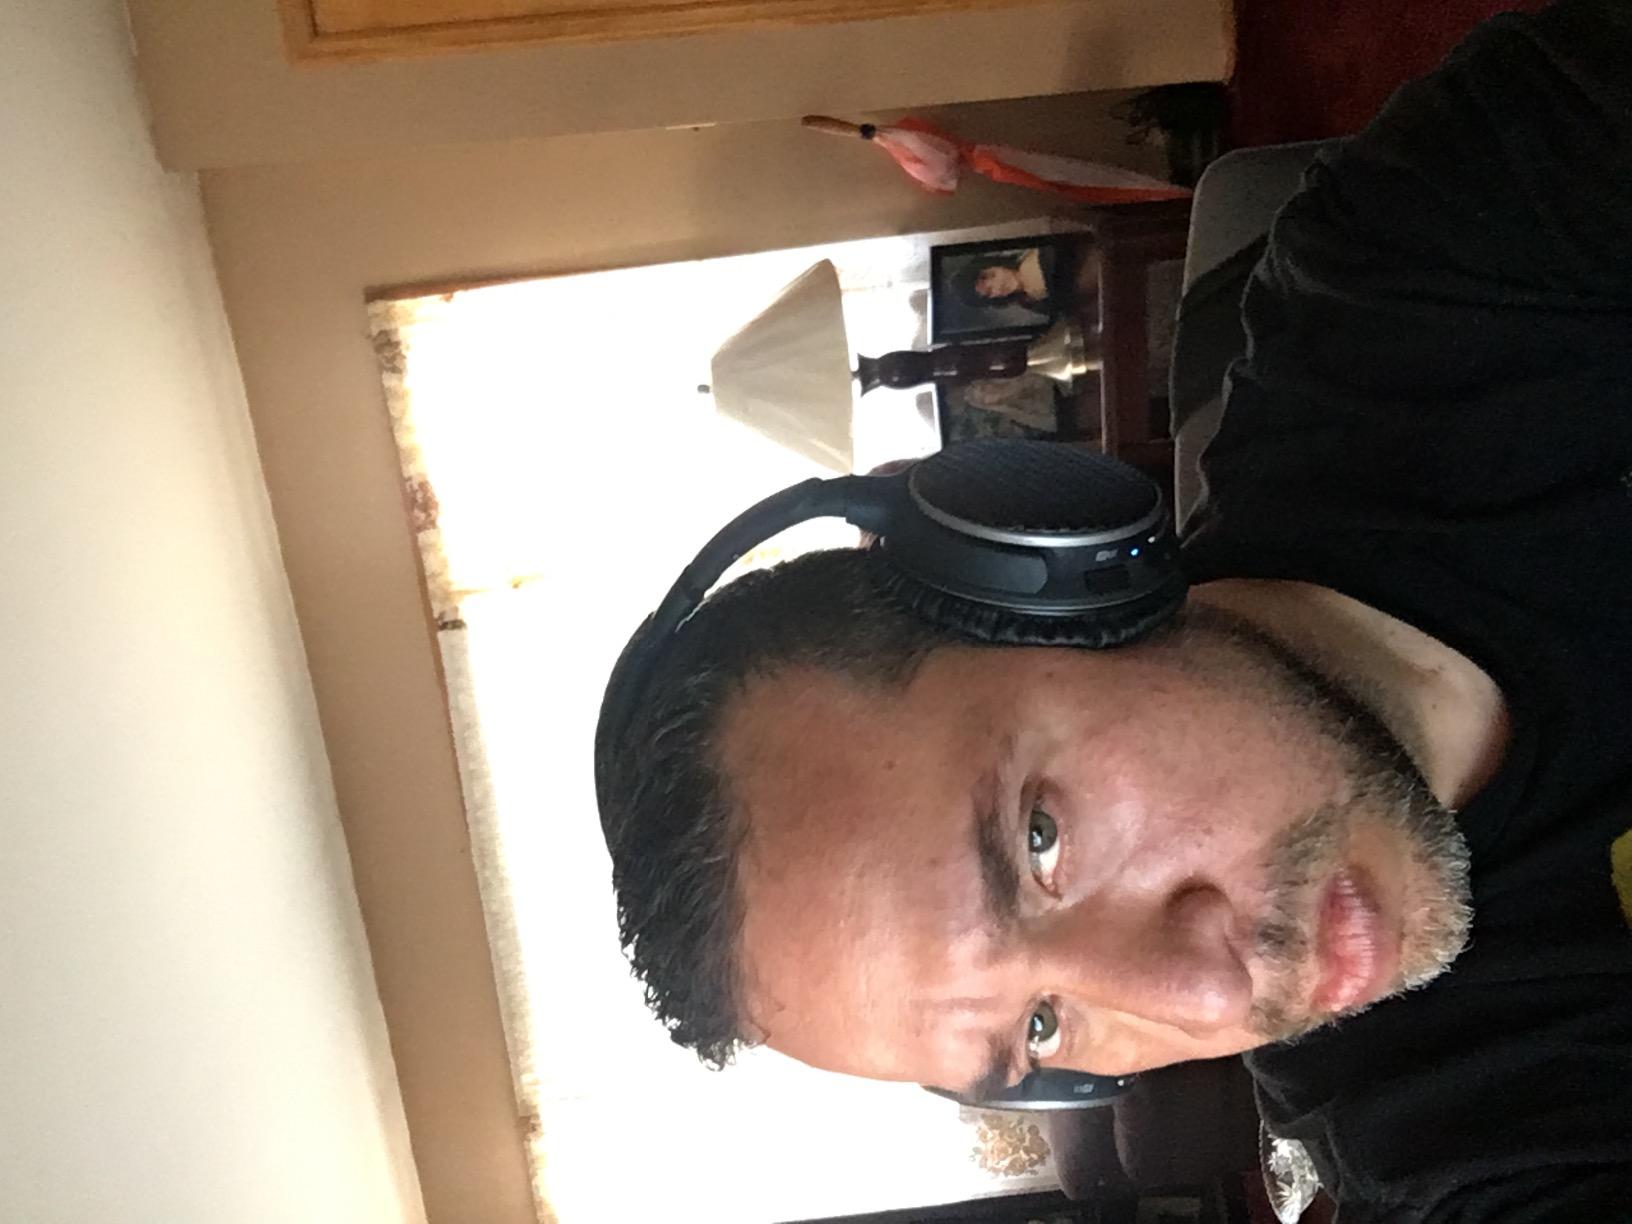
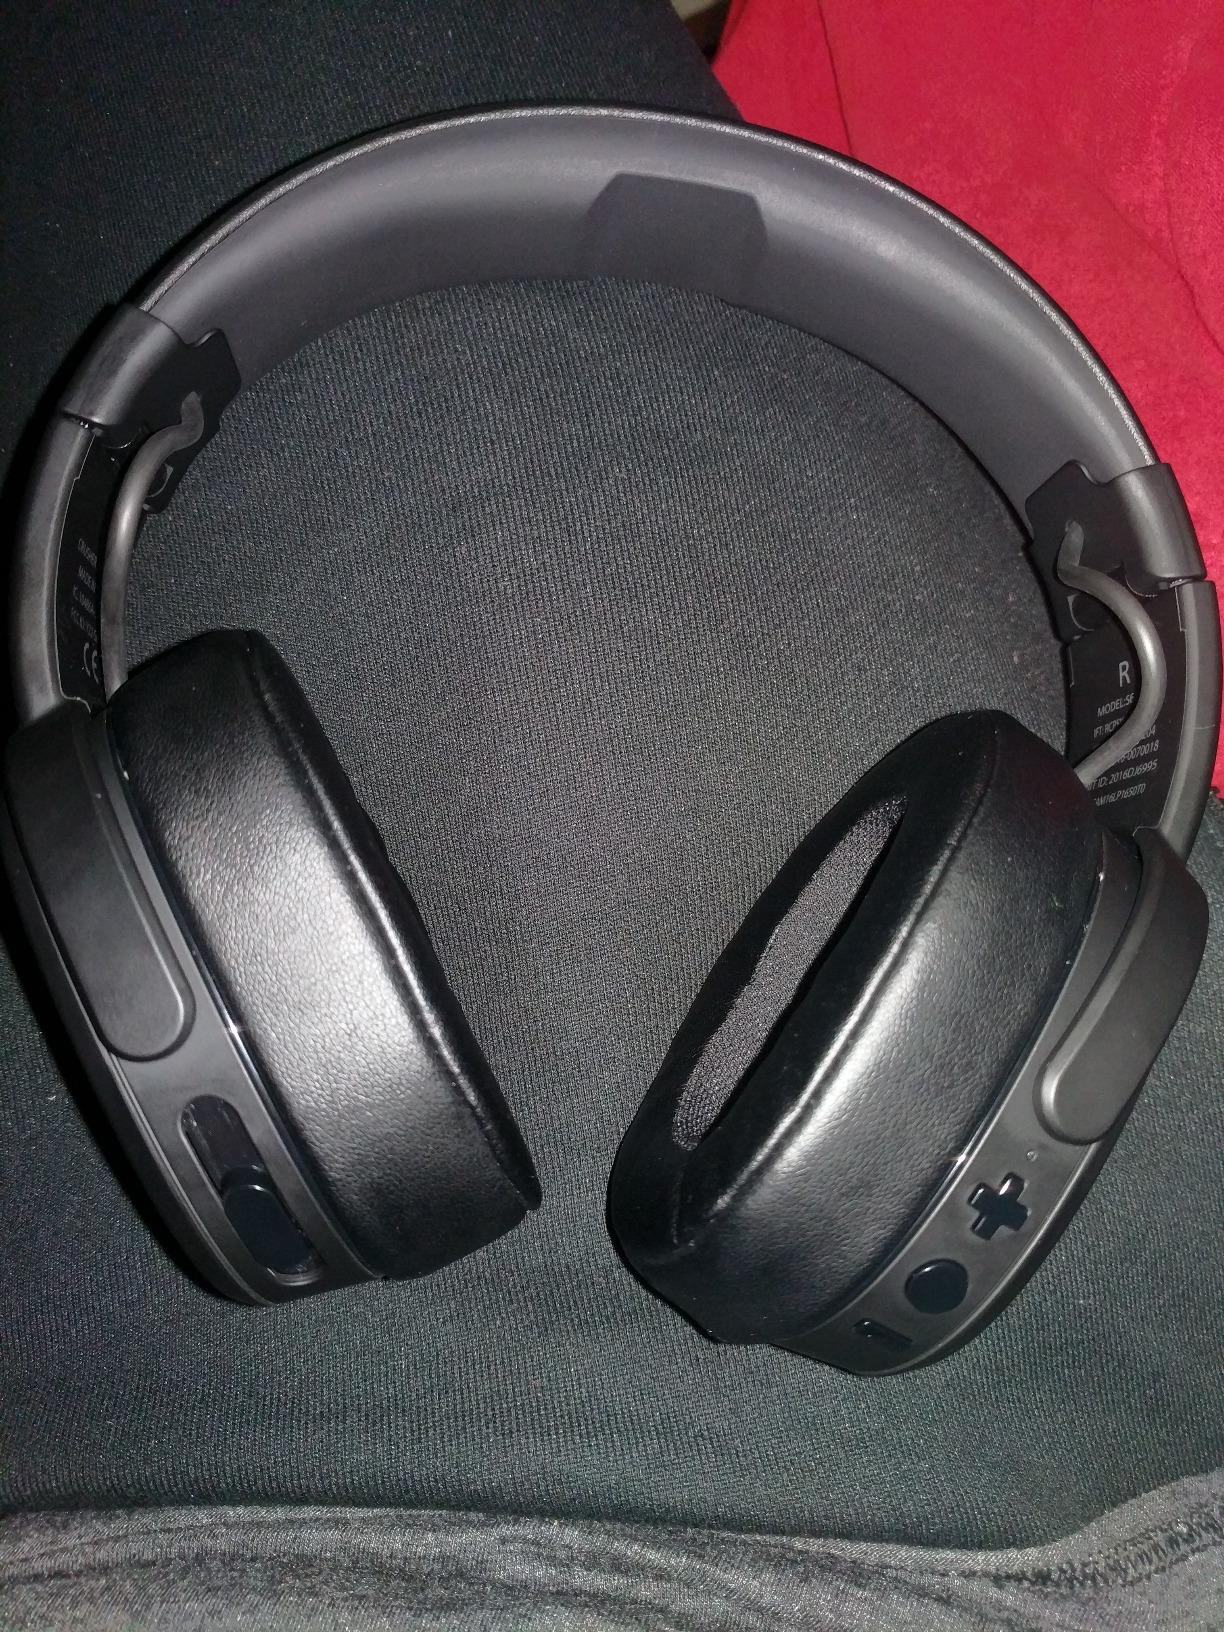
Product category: headphones
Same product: no